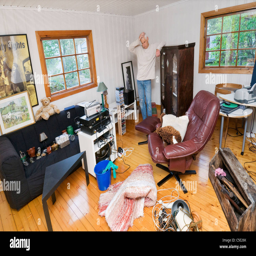
tired man standing in the messy room